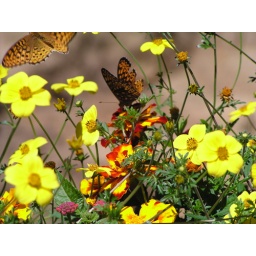
Biddens and butterflies in my window boxes.